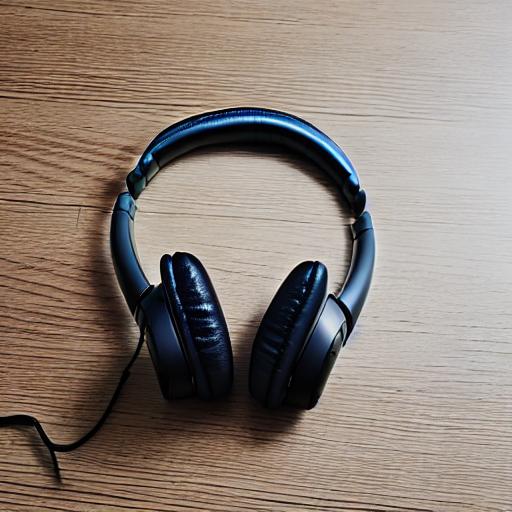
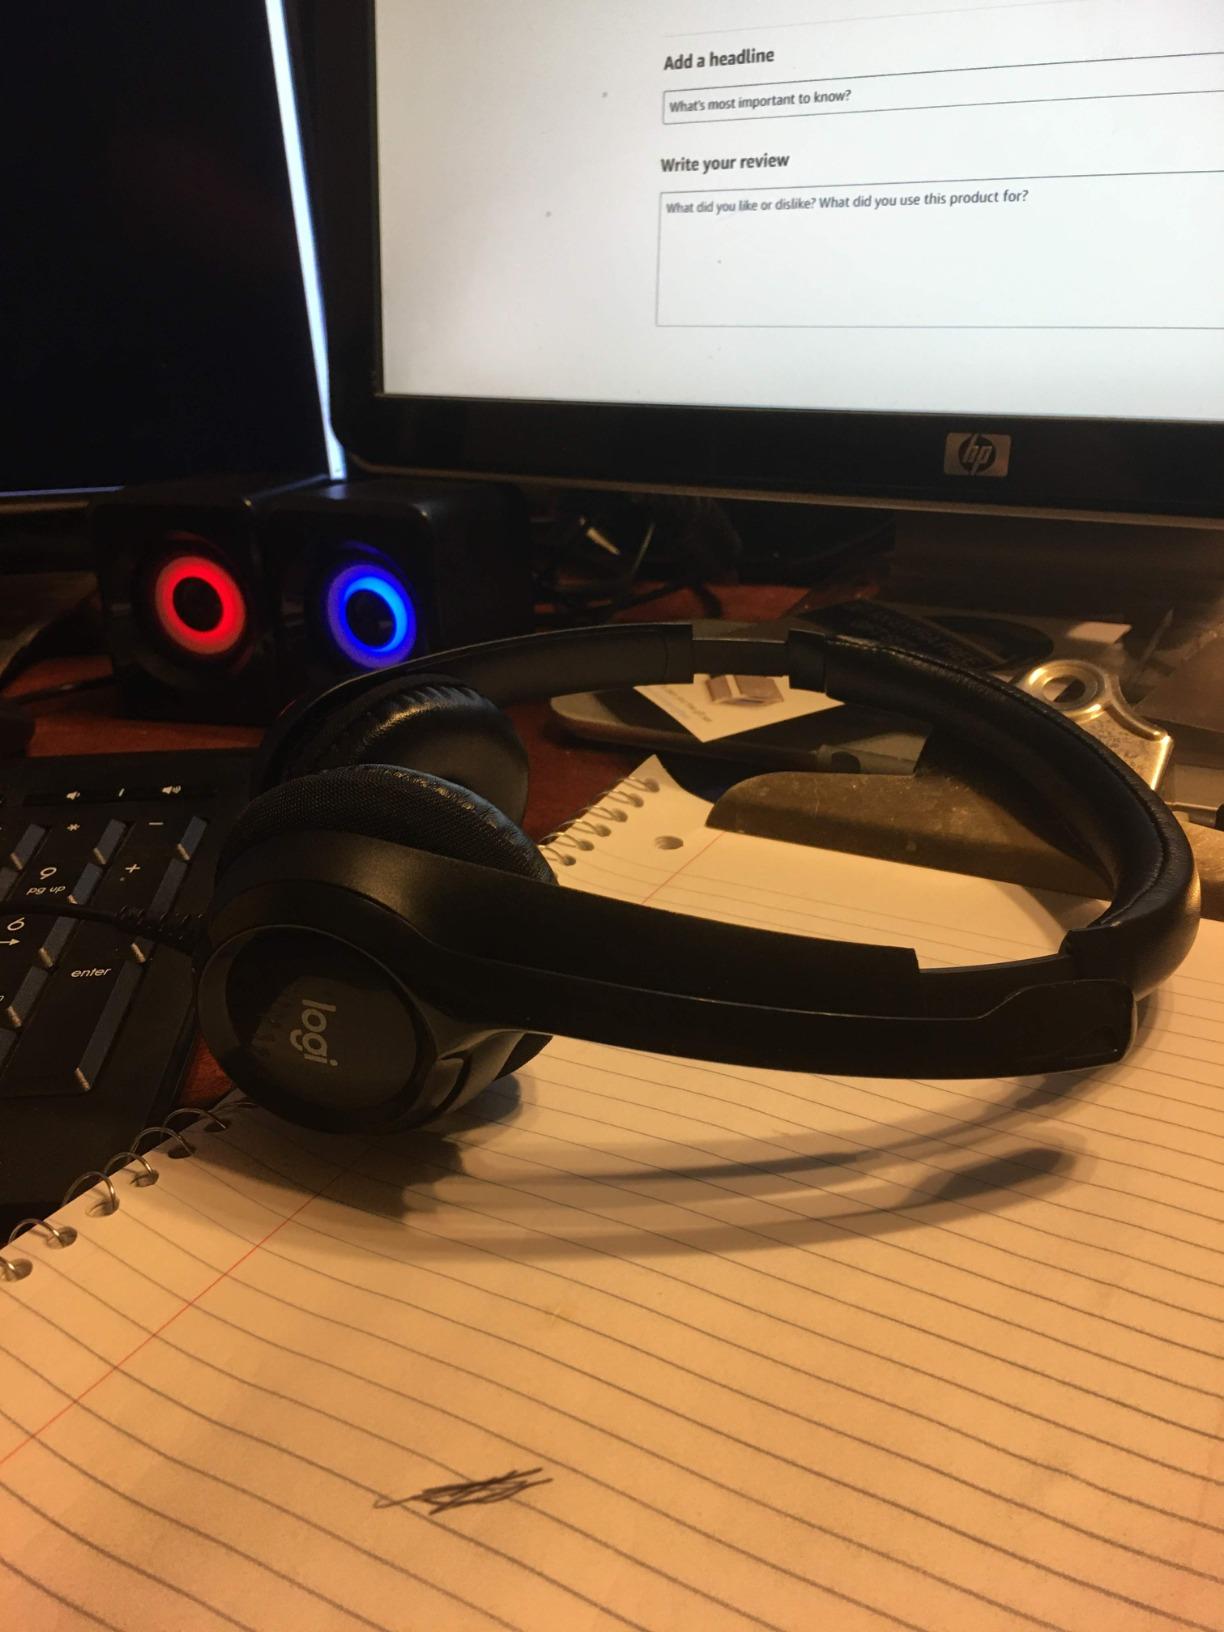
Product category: headphones
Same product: no